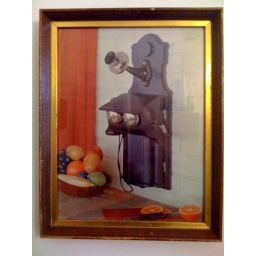
The chance encounter of an old timey phone and some split fruit in the ozarks